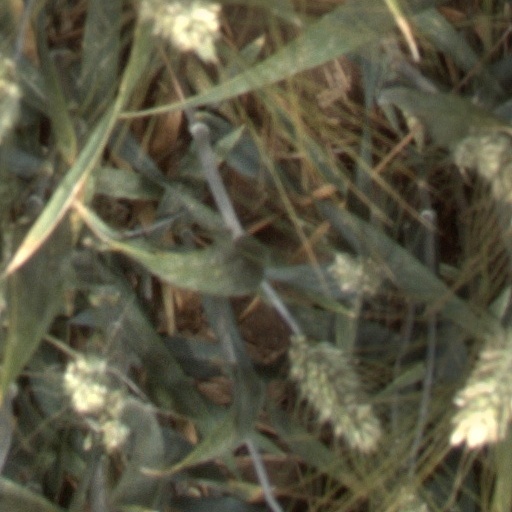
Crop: wheat